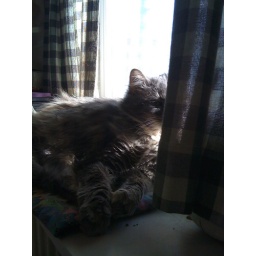
my kitties.Bonaparte, my longhaired gray cat, in shadow. She is laying on the wooden raBonaparte, my longhaired gray cat, in shadow. She is laying on the wooden radiator cover in the kitchen, surveying the neighborhood